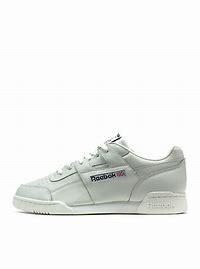
Brand: Reebok
Model: Workout Plus Mu